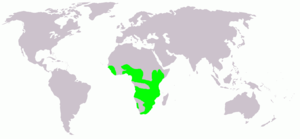
La famille des Jacanidés comprend les 8 espèces de jacanas, oiseaux aquatiques de taille moyenne, vivement colorés. Leurs pattes, doigts et ongles sont très allongés, ce qui leur permet de se déplacer sur la végétation immergée sans s'y enfoncer.
Le Jacana à poitrine dorée ou Jacana d'Afrique est une espèce d'oiseaux de la famille des Jacanidae. C'est la plus grande des deux espèces de jacanas du genre Actophilornis.